Baños de Valdearados

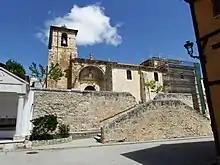
The Church of the Assumption in Baños de Valdearados

Its entire municipal area is full of traces of history, but without a doubt this has left a clear trail in the Roman Villa of Santa Cruz, with mosaics of special value, discovered by chance in the month of November 1972, about 300 m south before entering the town coming from the Aranda road.